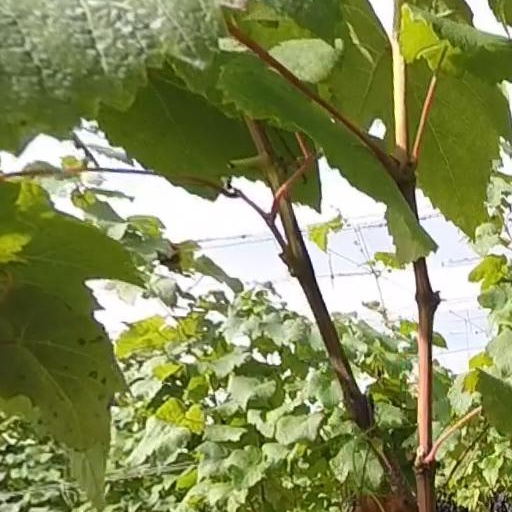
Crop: grape